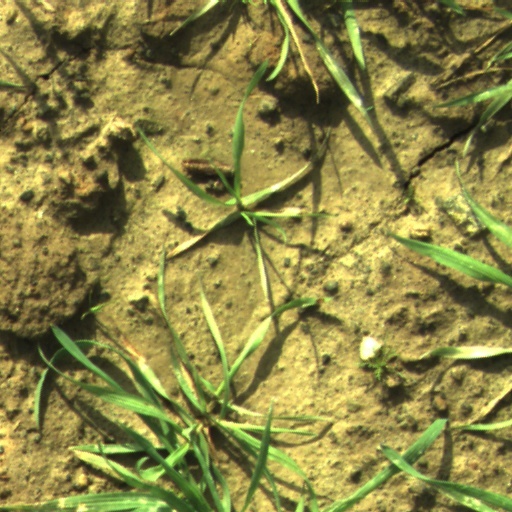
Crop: wheat